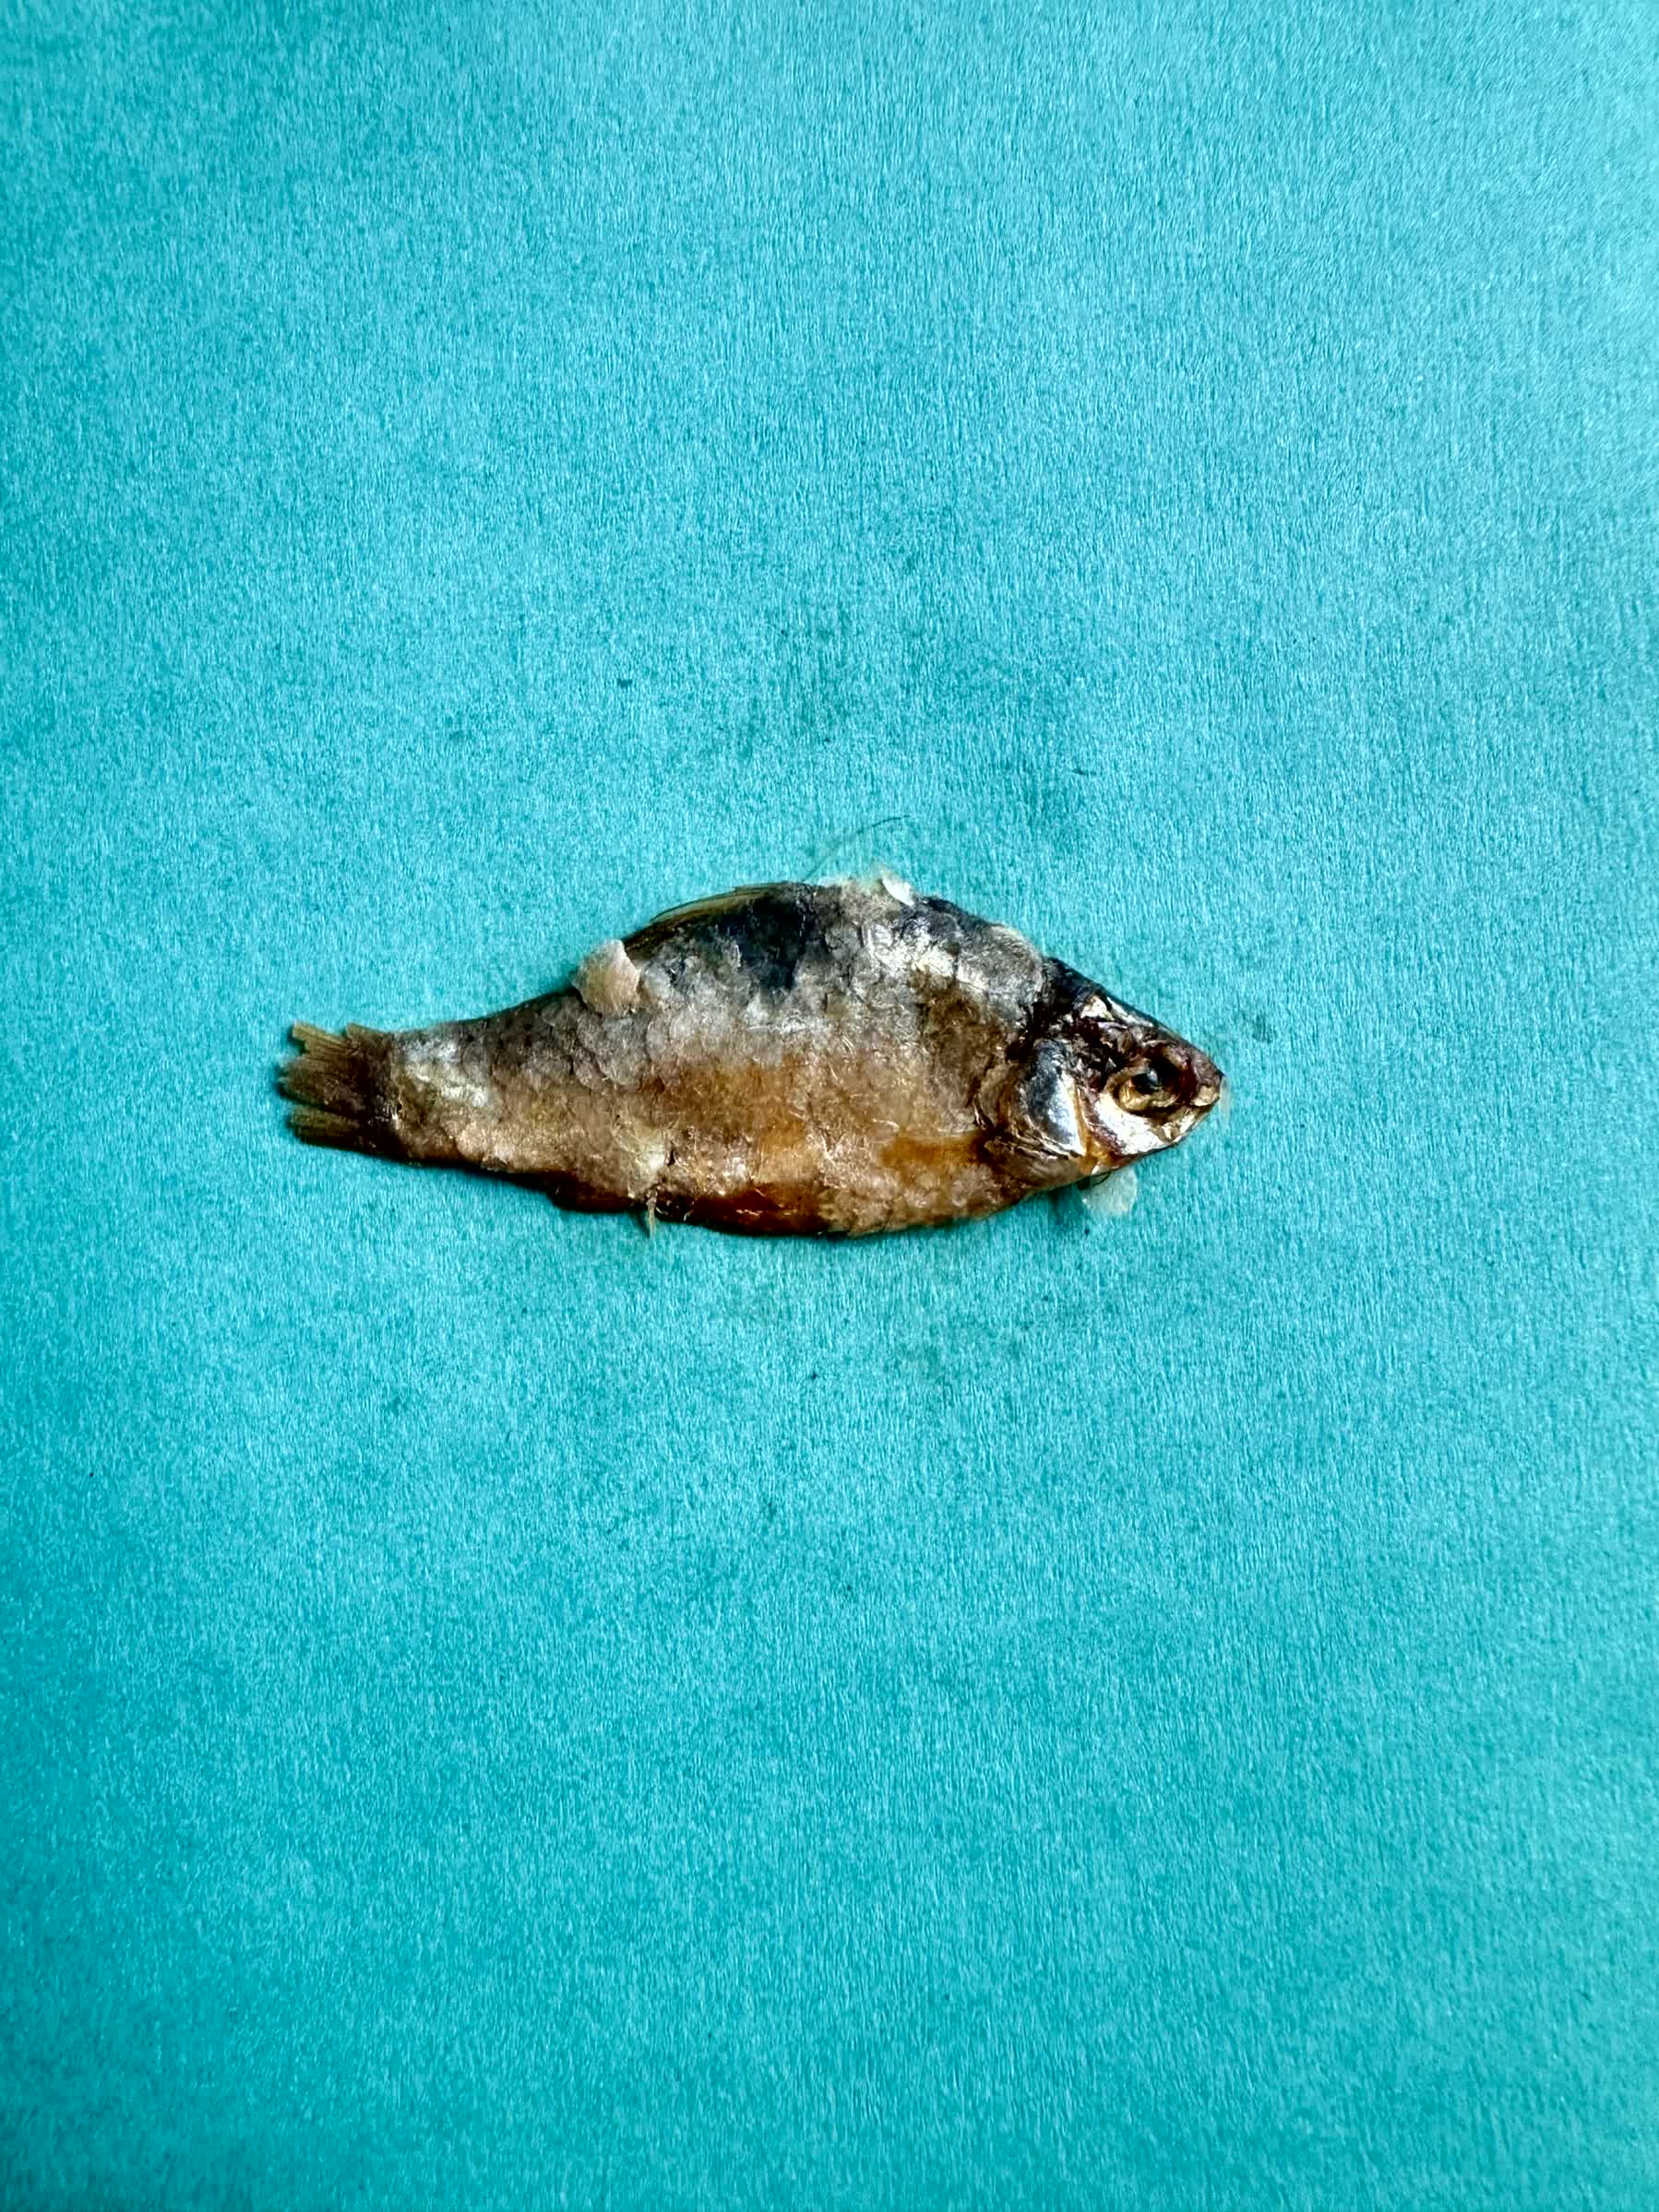
Species: puti chepa